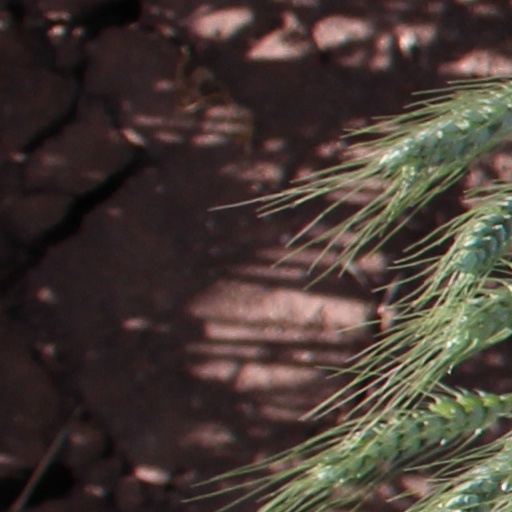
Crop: wheat